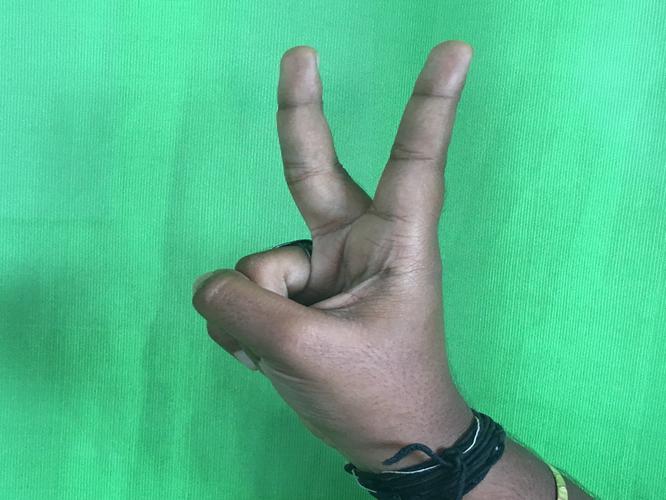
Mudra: Katrimukha
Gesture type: single_hand